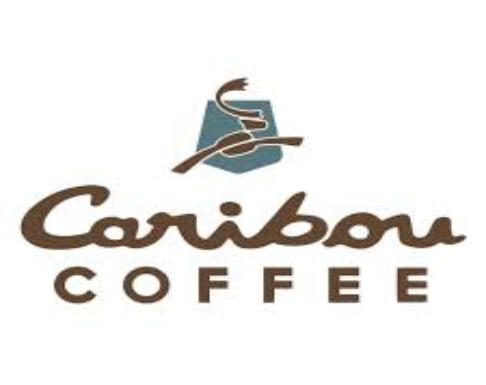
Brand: Caribou Coffee
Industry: Food